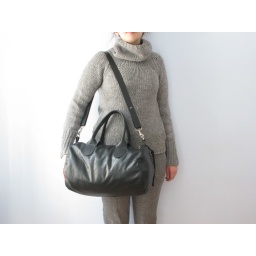
duffle bag in black horsehide leather. (sweater is from humanoid)